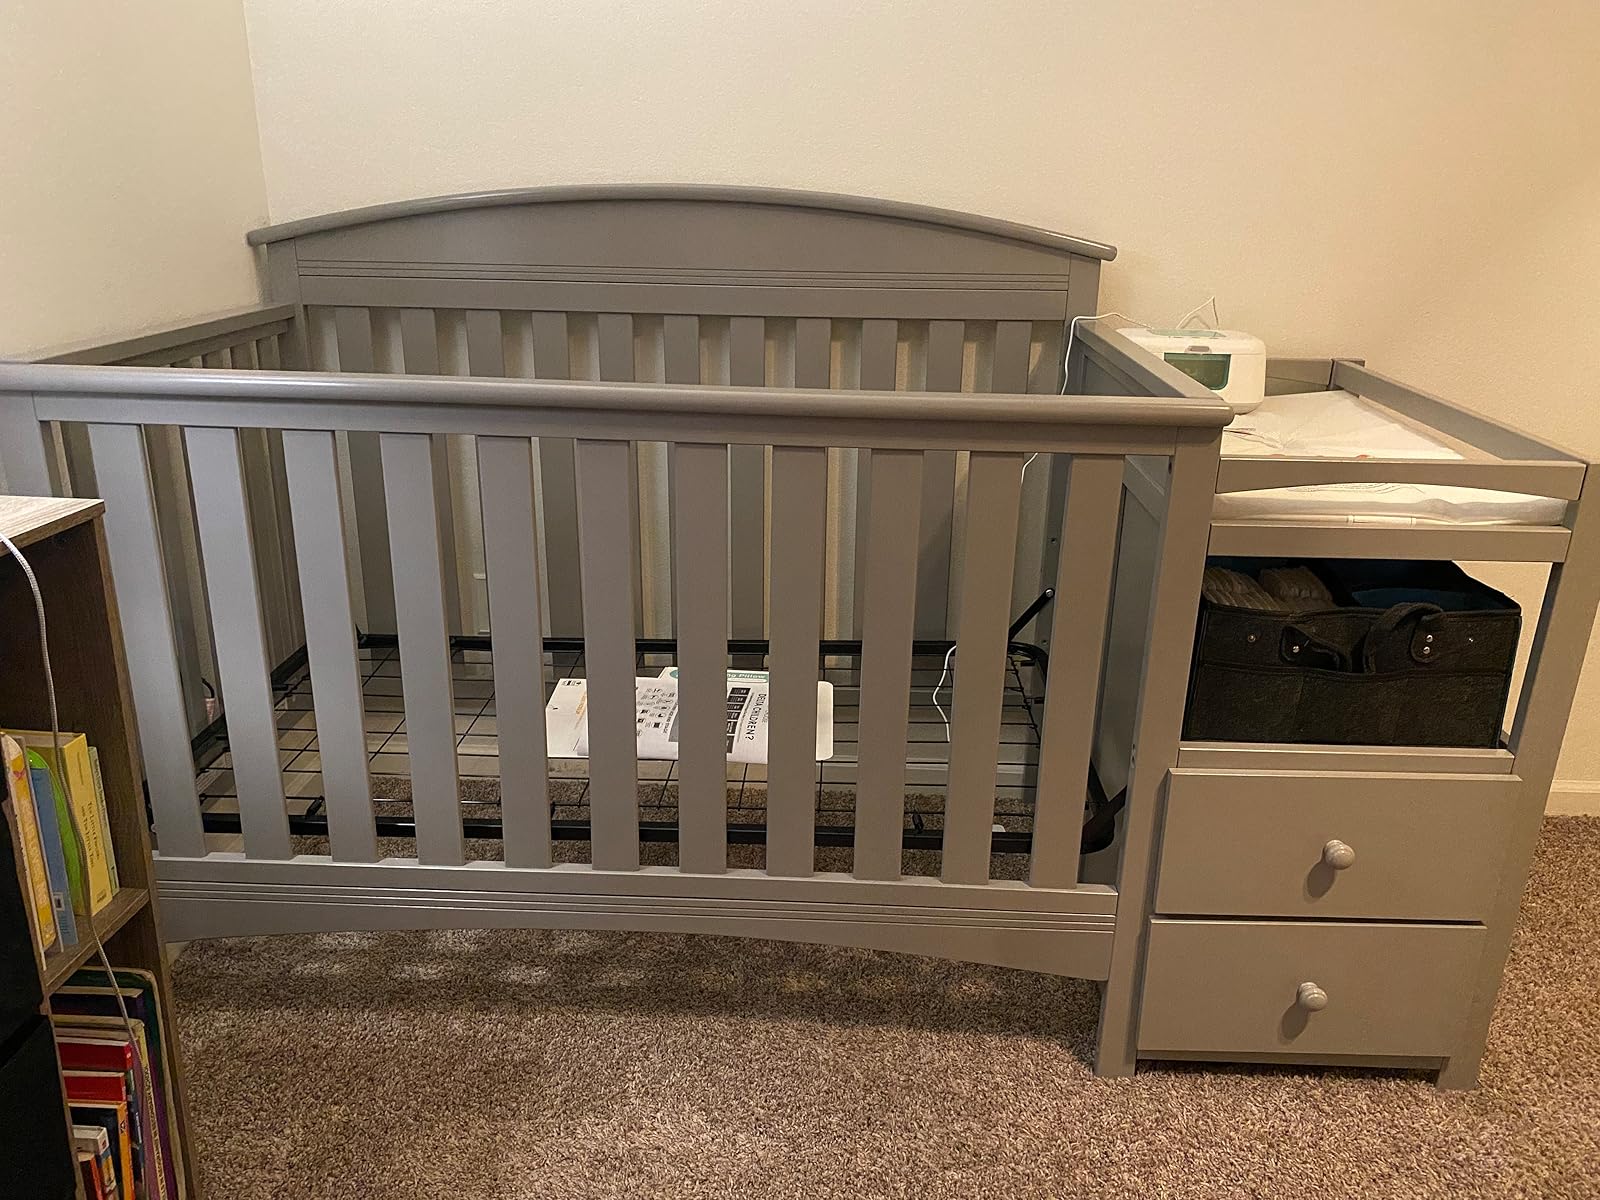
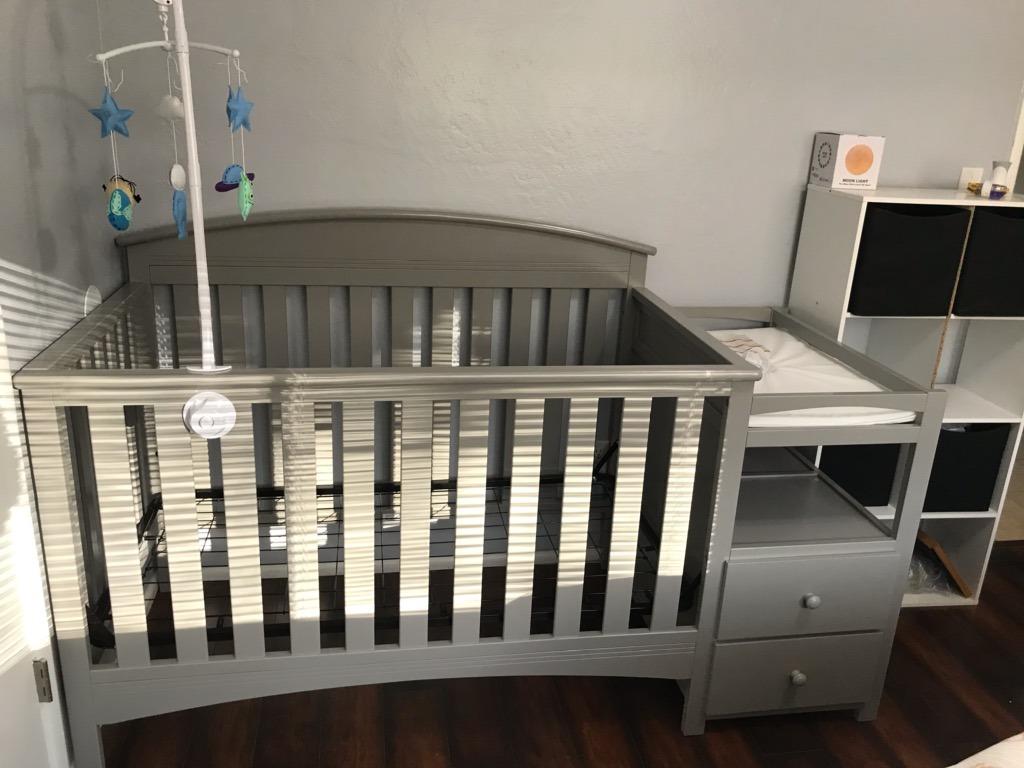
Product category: products_crib
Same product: yes